Popular crusades

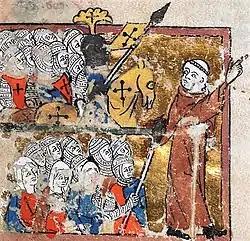
Miniature of Peter the Hermit leading the People's Crusade. From the "Abreujamen de las estorias" (14th century).

These events demonstrate the power of crusading ideas and the engagement of non-noble believers with the great events of Latin Christendom. All crusades that were not preached officially were illicit and unaccompanied by papal representation. But it was not until the 1320s that the papacy criticised a popular crusade. The objectives were traditional, such as regaining Jerusalem or liberating the captive King Louis IX of France. Victories in the Smyrniote crusade of 1344 aroused mass enthusiasm in Tuscany and Lombardy. Those who took part in popular crusades perceived themselves as authentic crusaders, evident in the use of pilgrimage and crusade emblems, including the cross.